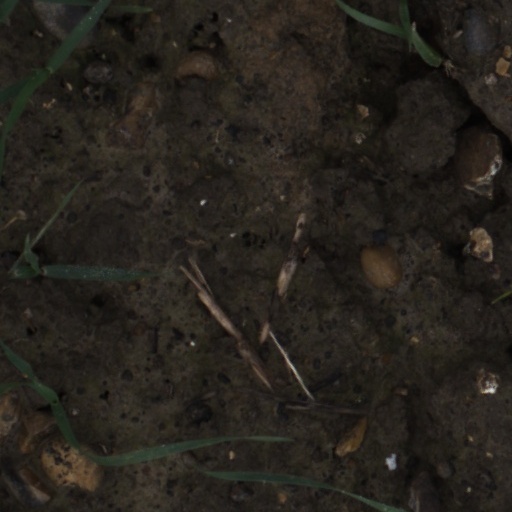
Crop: wheat